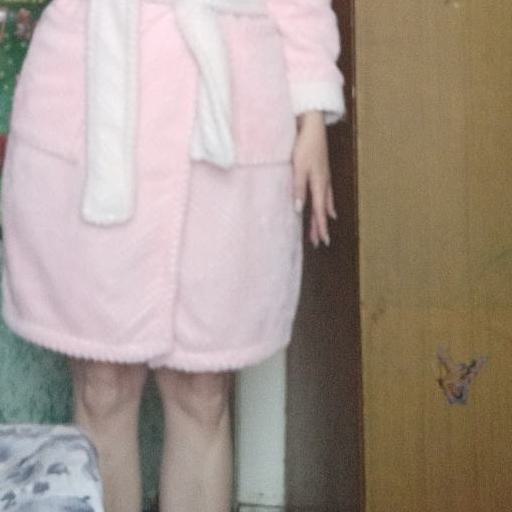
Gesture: no_gesture